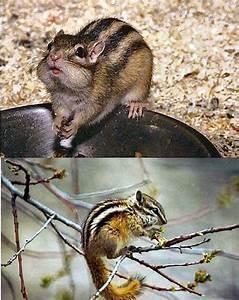
squirrel